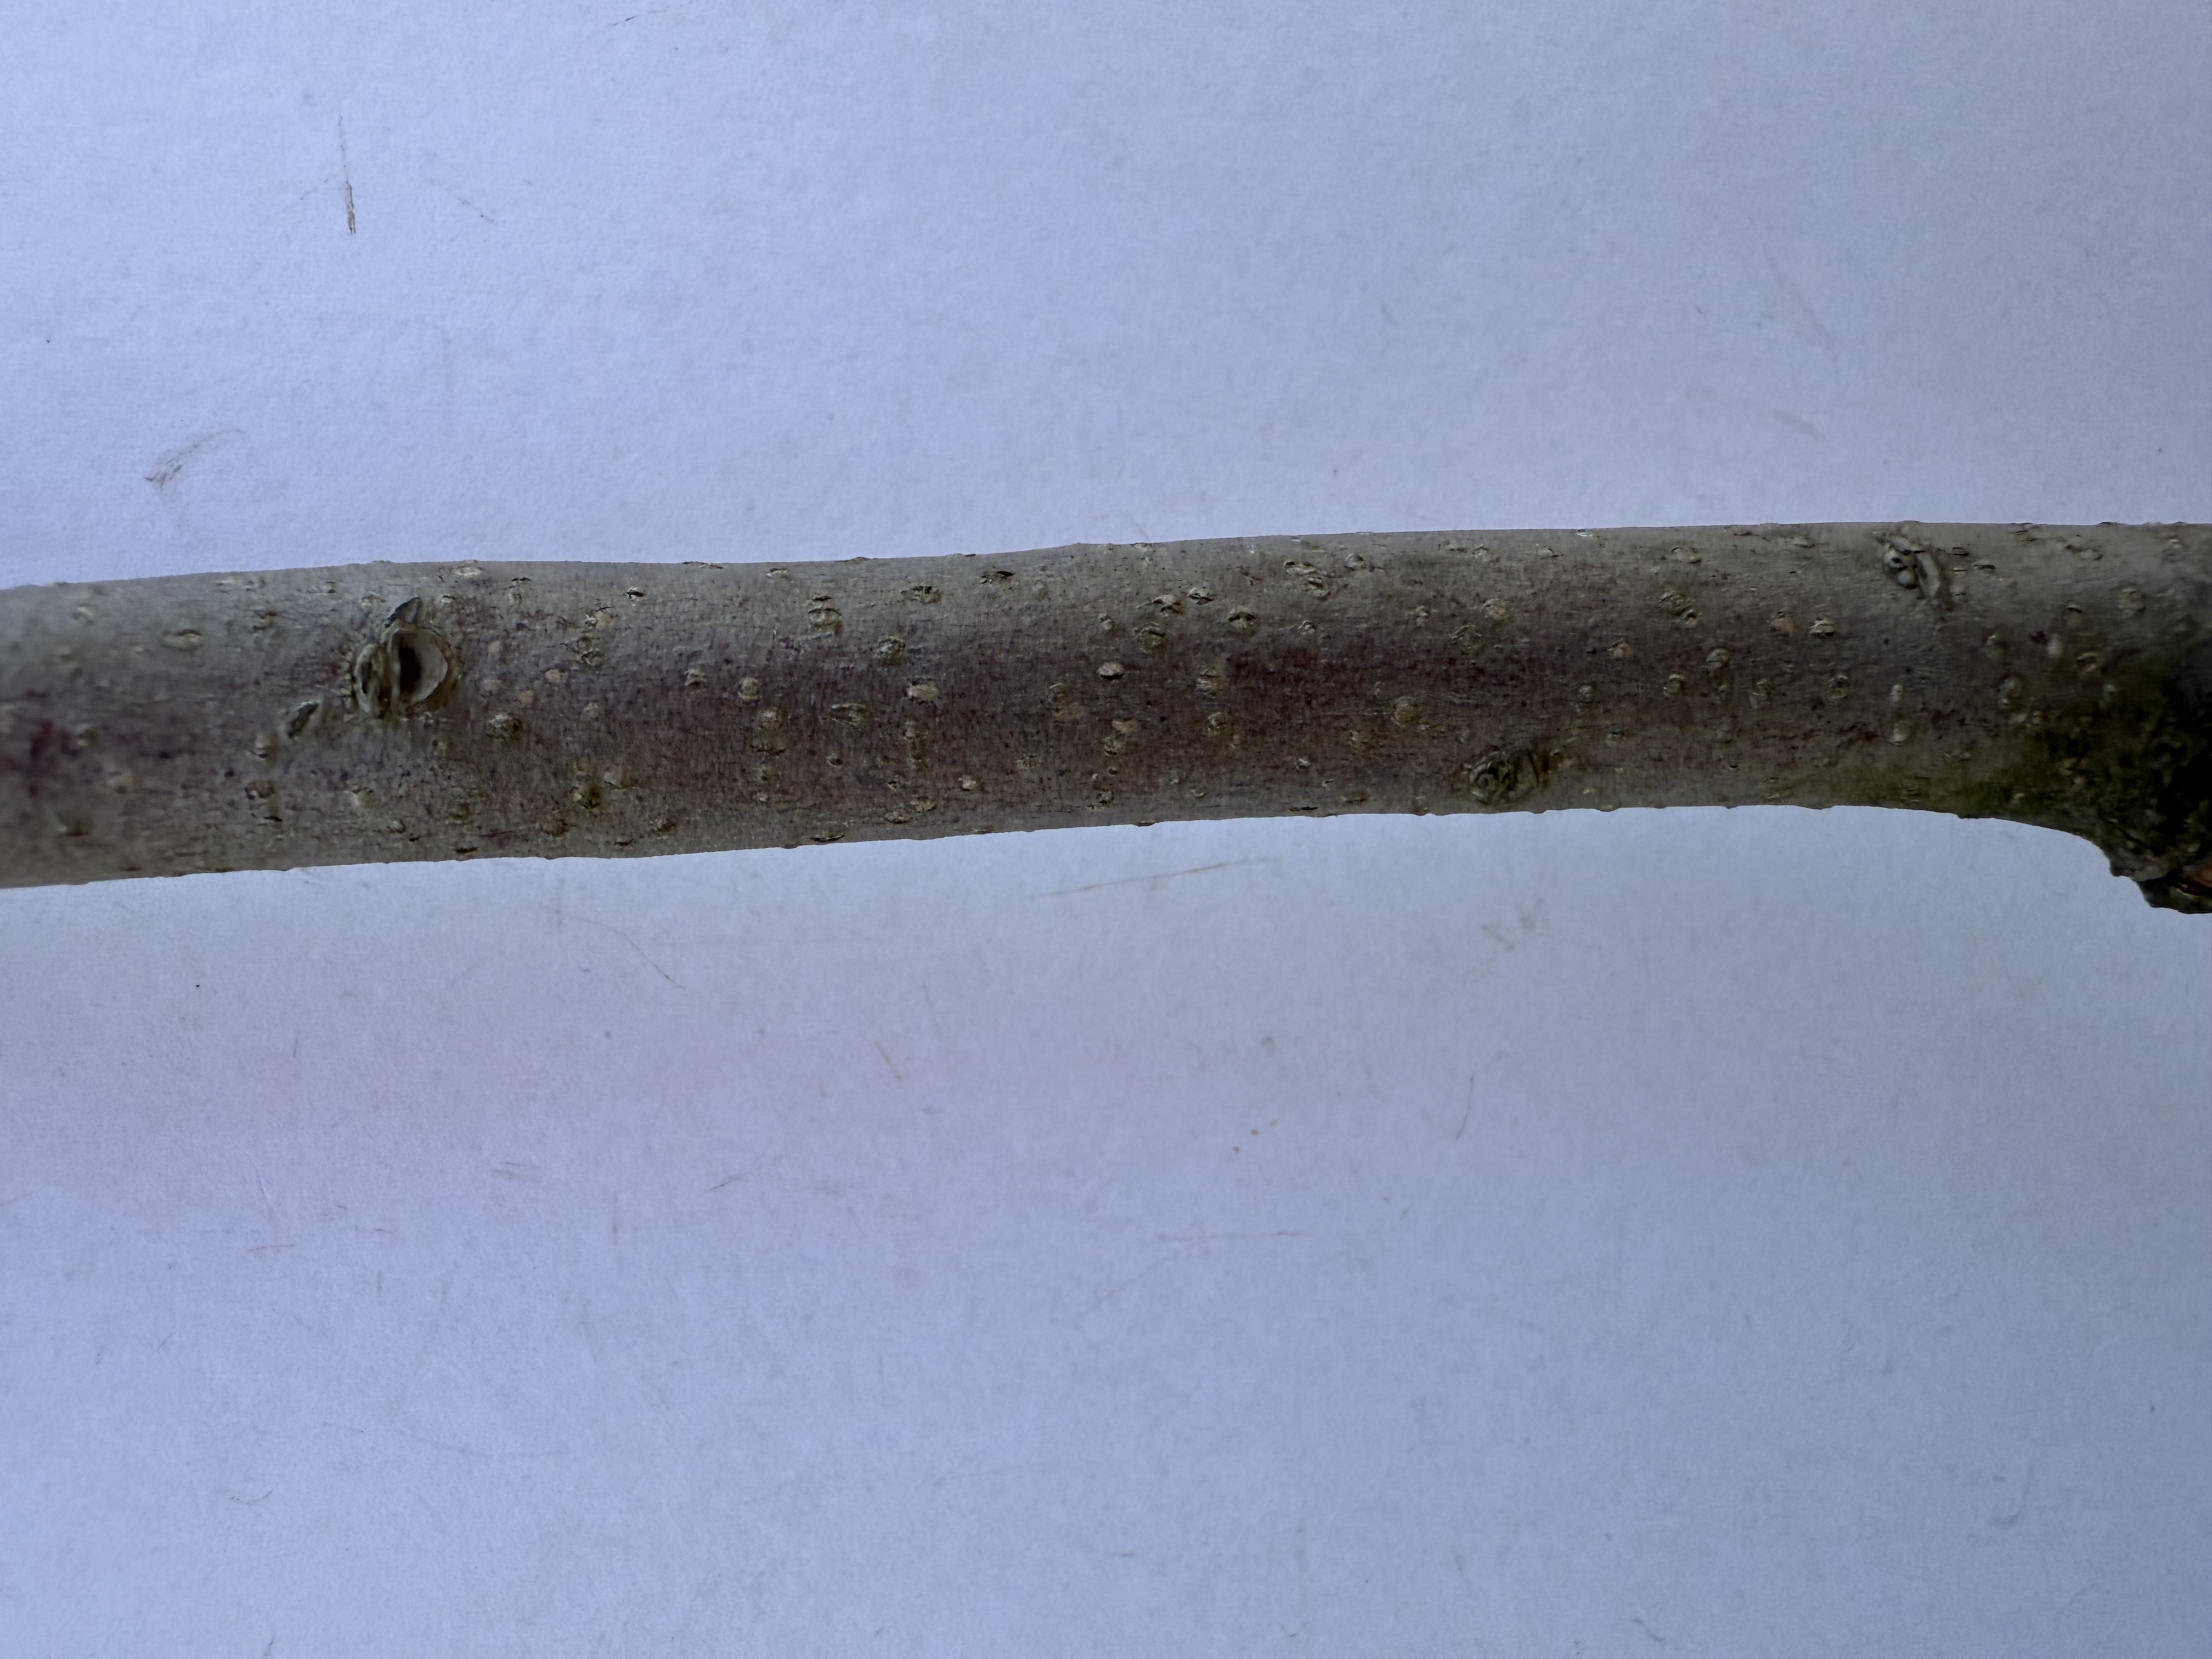
Variety: Hachiya Persimmon